Invasive carcinoma of no special type

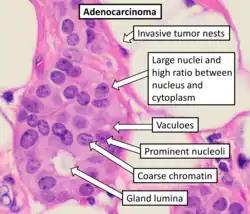
High magnification of invasive carcinoma of no special type shows non-specific adenocarcinoma features.

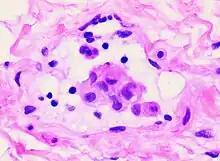
Histopathology of lymphatic invasion by carcinoma, H&E stain

On microscopic evaluation carcinomatous cells are seen below the basement membrane of lactiferous ducts and invade into the surrounding breast stroma. Otherwise, there are no specific histologic characteristics, essentially making it a diagnosis of exclusion. The histopathologic characteristics seen in these lesions are heterogenous. The cells of a lesion of invasive carcinoma NST may retain >70% ductal differentiation or appear completely undifferentiated. The tumor cells may be arranged in sheets, nests, cords, or singly distributed. They are pleomorphic (i.e., vary in size and shape). They usually have prominent nucleoli and multiple mitotic cells per magnified field of view, which are features generally consistent with cancerous cells. The surrounding non-ductal tissue, known as stroma, can range from none to abundant.